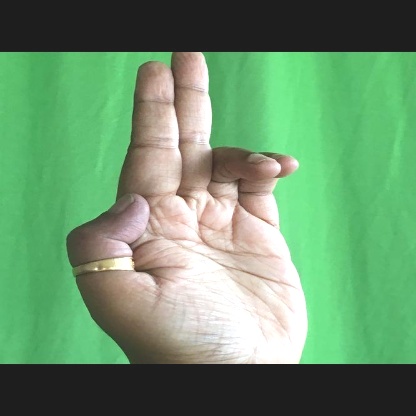
Mudra: Ardhapathaka